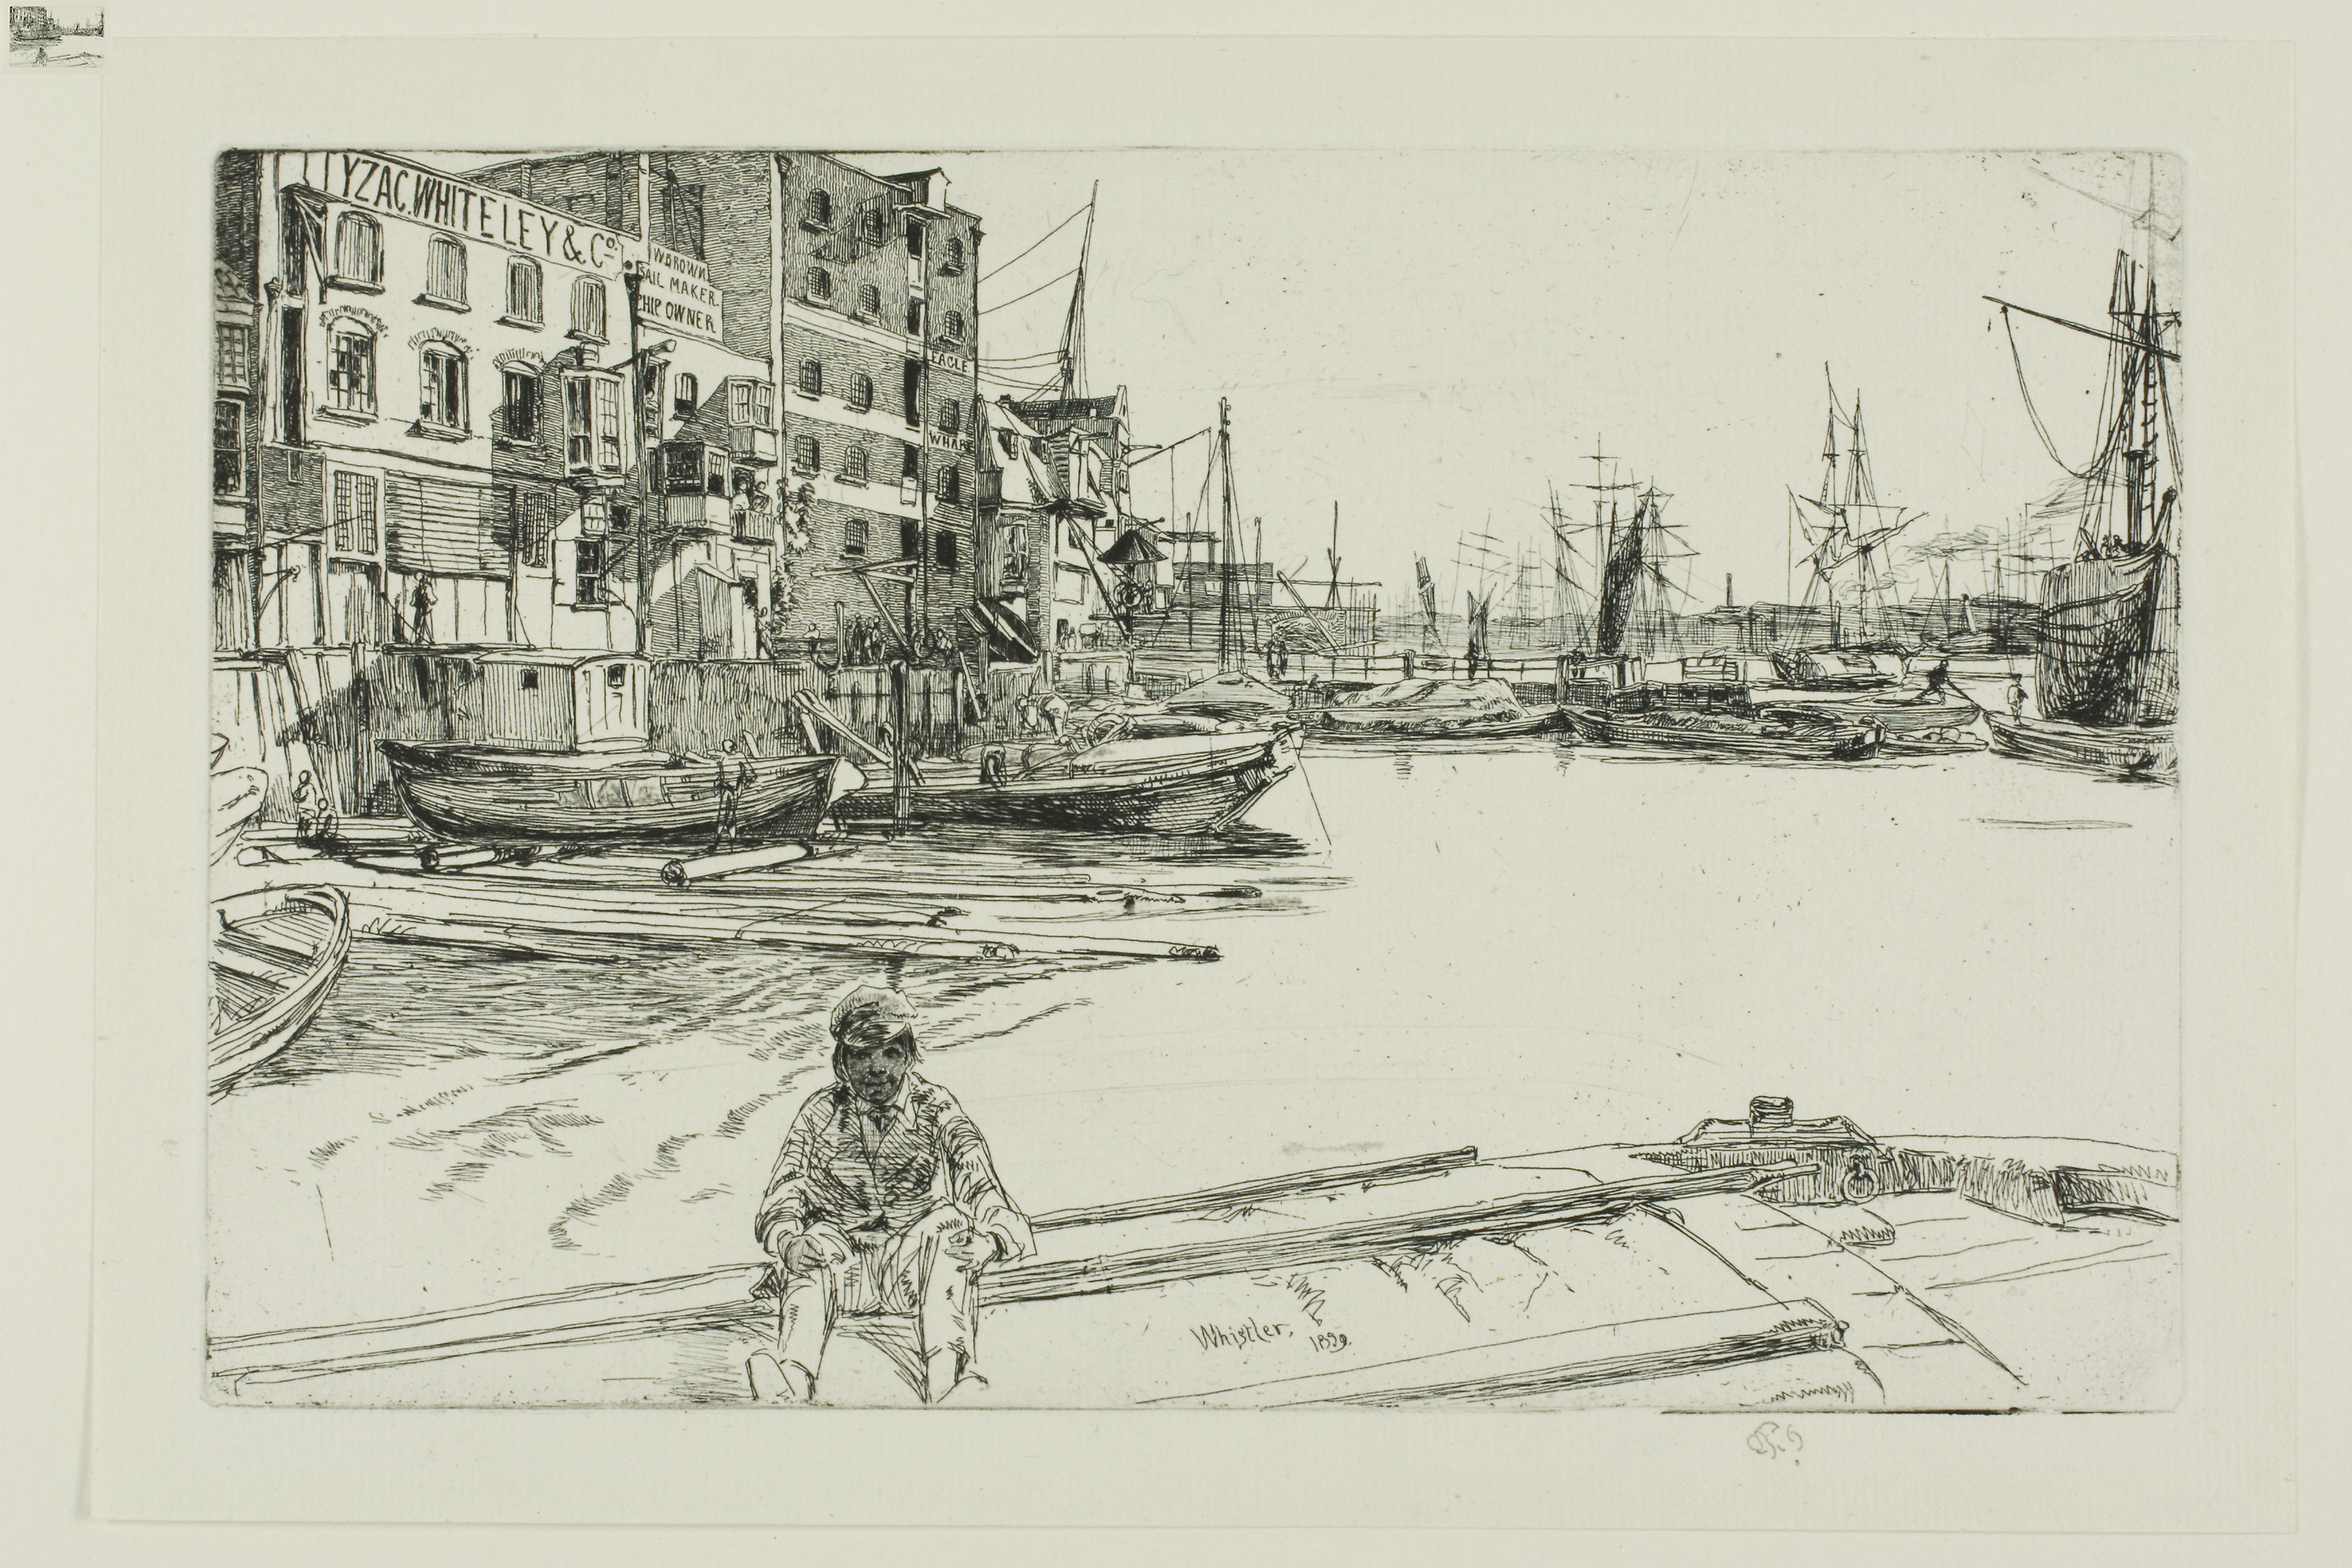
naval ship, sketch, watercraft, drawing, sailing ship, artwork, black and white, steam frigate, ship of the line, galiot, ship, fluyt, torpedo boat, ironclad warship, frigate, dreadnought, visual arts, submarine chaser, gunboat, river gunboat, galleon